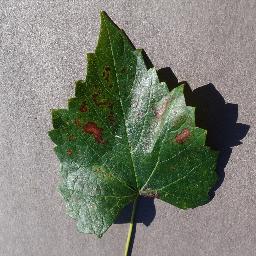
Label: Grape___Esca_(Black_Measles)